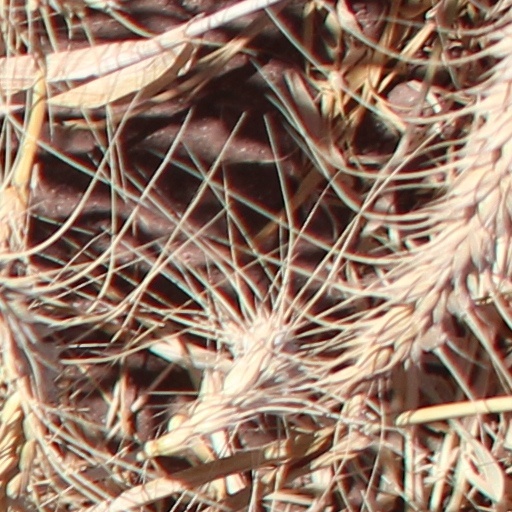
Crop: wheat